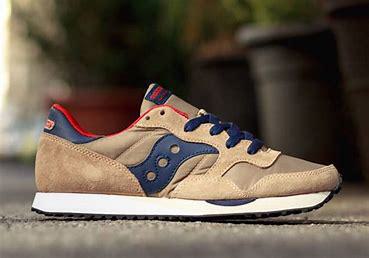
Brand: Saucony
Model: DXN